Philippe Sautet

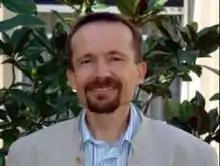
Philippe Sautet, Member of the French Academy of sciences

Philippe Sautet (born 8 May 1961 in Salon-de-Provence, France) is a French chemist. He was elected to the French Academy of sciences on 30 November 2010. He was a research director at the CNRS and works in the chemistry laboratory of the École normale supérieure de Lyon where he devoted a large part of his scientific activity to molecular modelling. Now he is a professor at the University of California - Los Angeles.